Class of Cabinet des Médailles 218

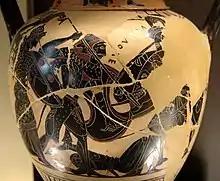
Herakles fighting Geryon. . Louvre.

The term Class of Cabinet des Médailles 218, or Class of Cab. Méd. 218 or Class of C.M. 218 describes both a group of Attic black-figure vase painters, and a type of vase they produced. They belong to the final third of the sixth century BC.